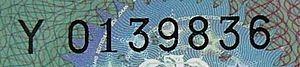
Un numéro de série est un nombre unique qui est assigné à un objet d'une série afin de l'identifier. Chaque objet d'une même série porte donc en principe un numéro différent.